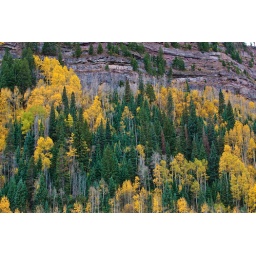
Aspen trees dot the landscape with vibrant gold and orange leaves in the Rocky Mountains of Colorado